Iowa Interstate Railroad

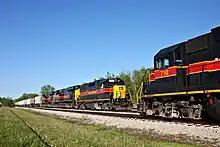
Two trains meet near Altoona, Iowa. At left, train 707 is led by an EMD GP38-2. At right, train 710 is also led by a GP 38-2.

The company operates over 580 miles of track. The railroad's mainline is roughly a straight line between Council Bluffs, Iowa, and Chicago, Illinois, with a branch line connecting Bureau to Peoria, Illinois. The mainline is separated into 4 Subdivisions: